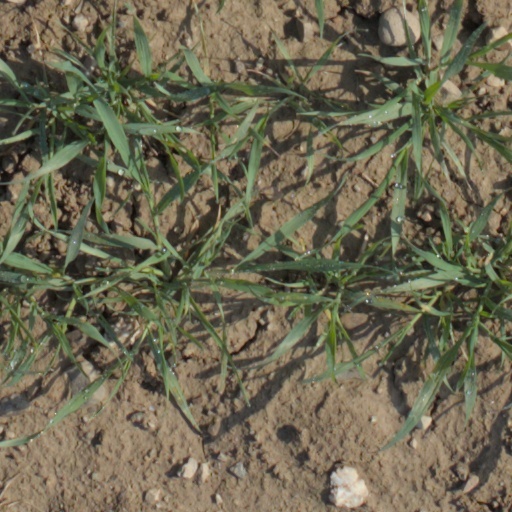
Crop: wheat